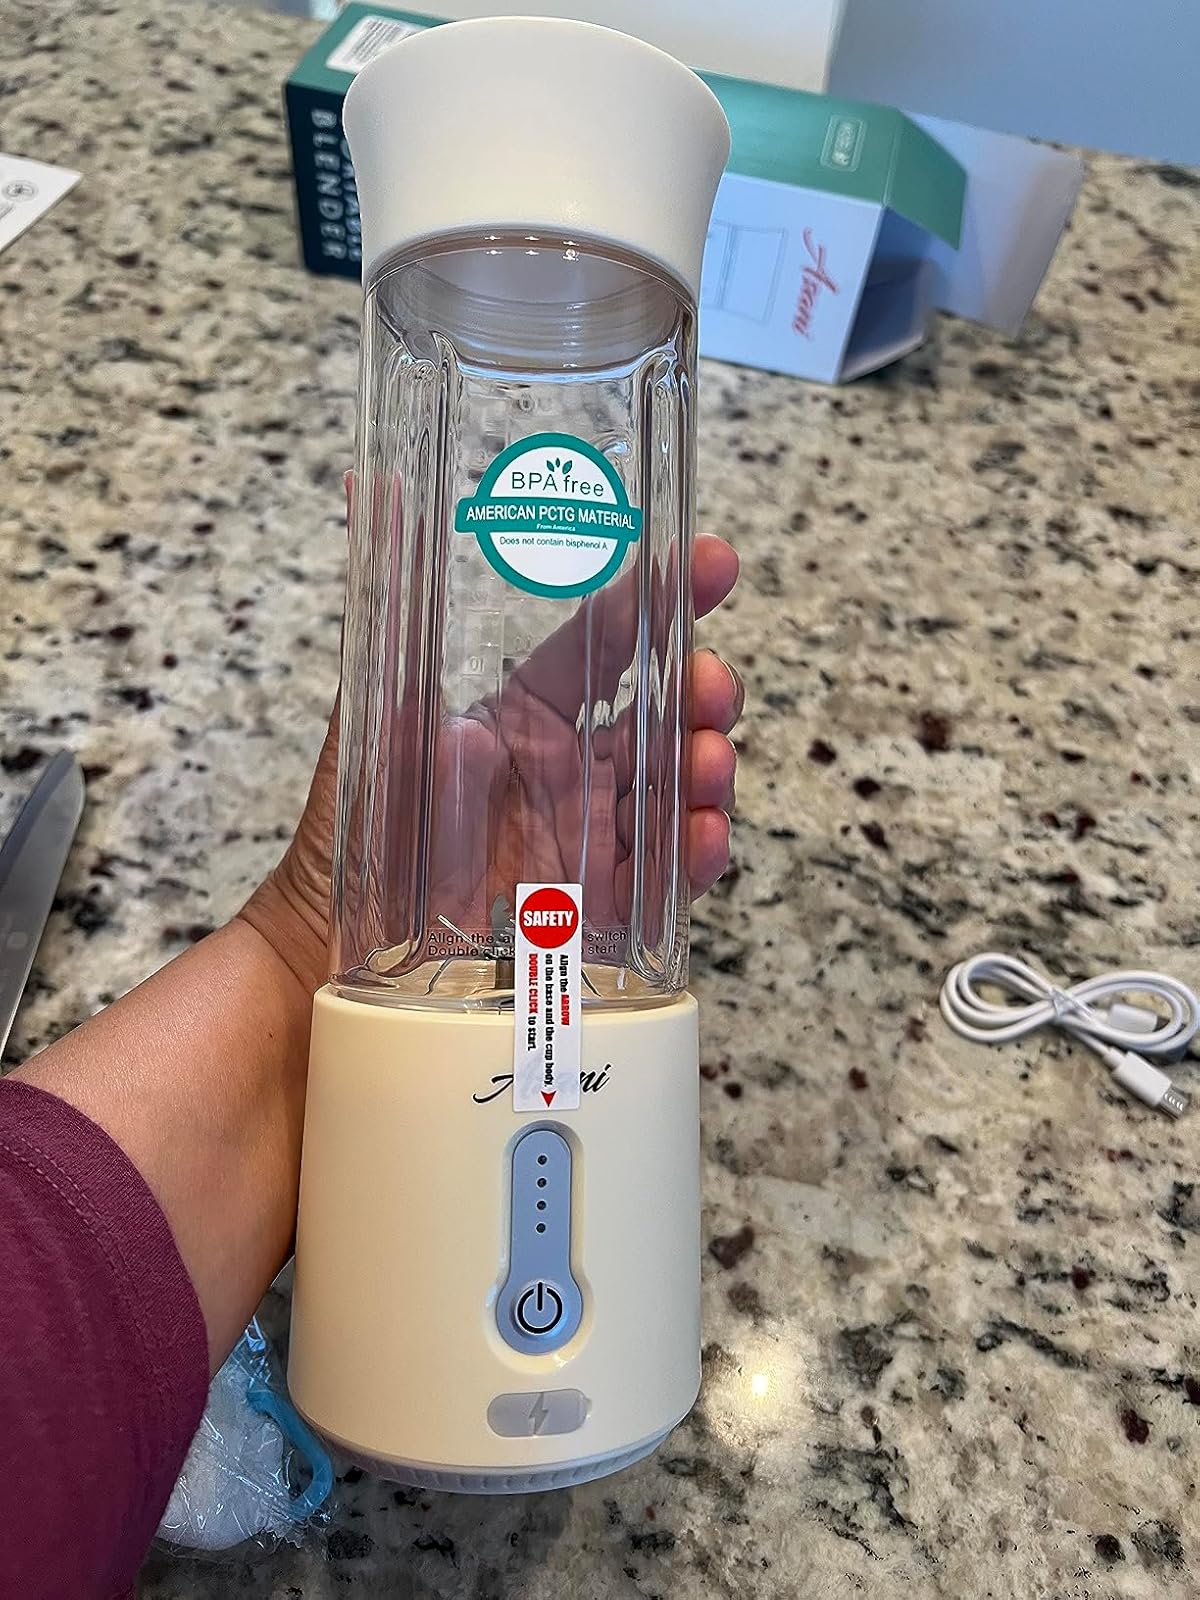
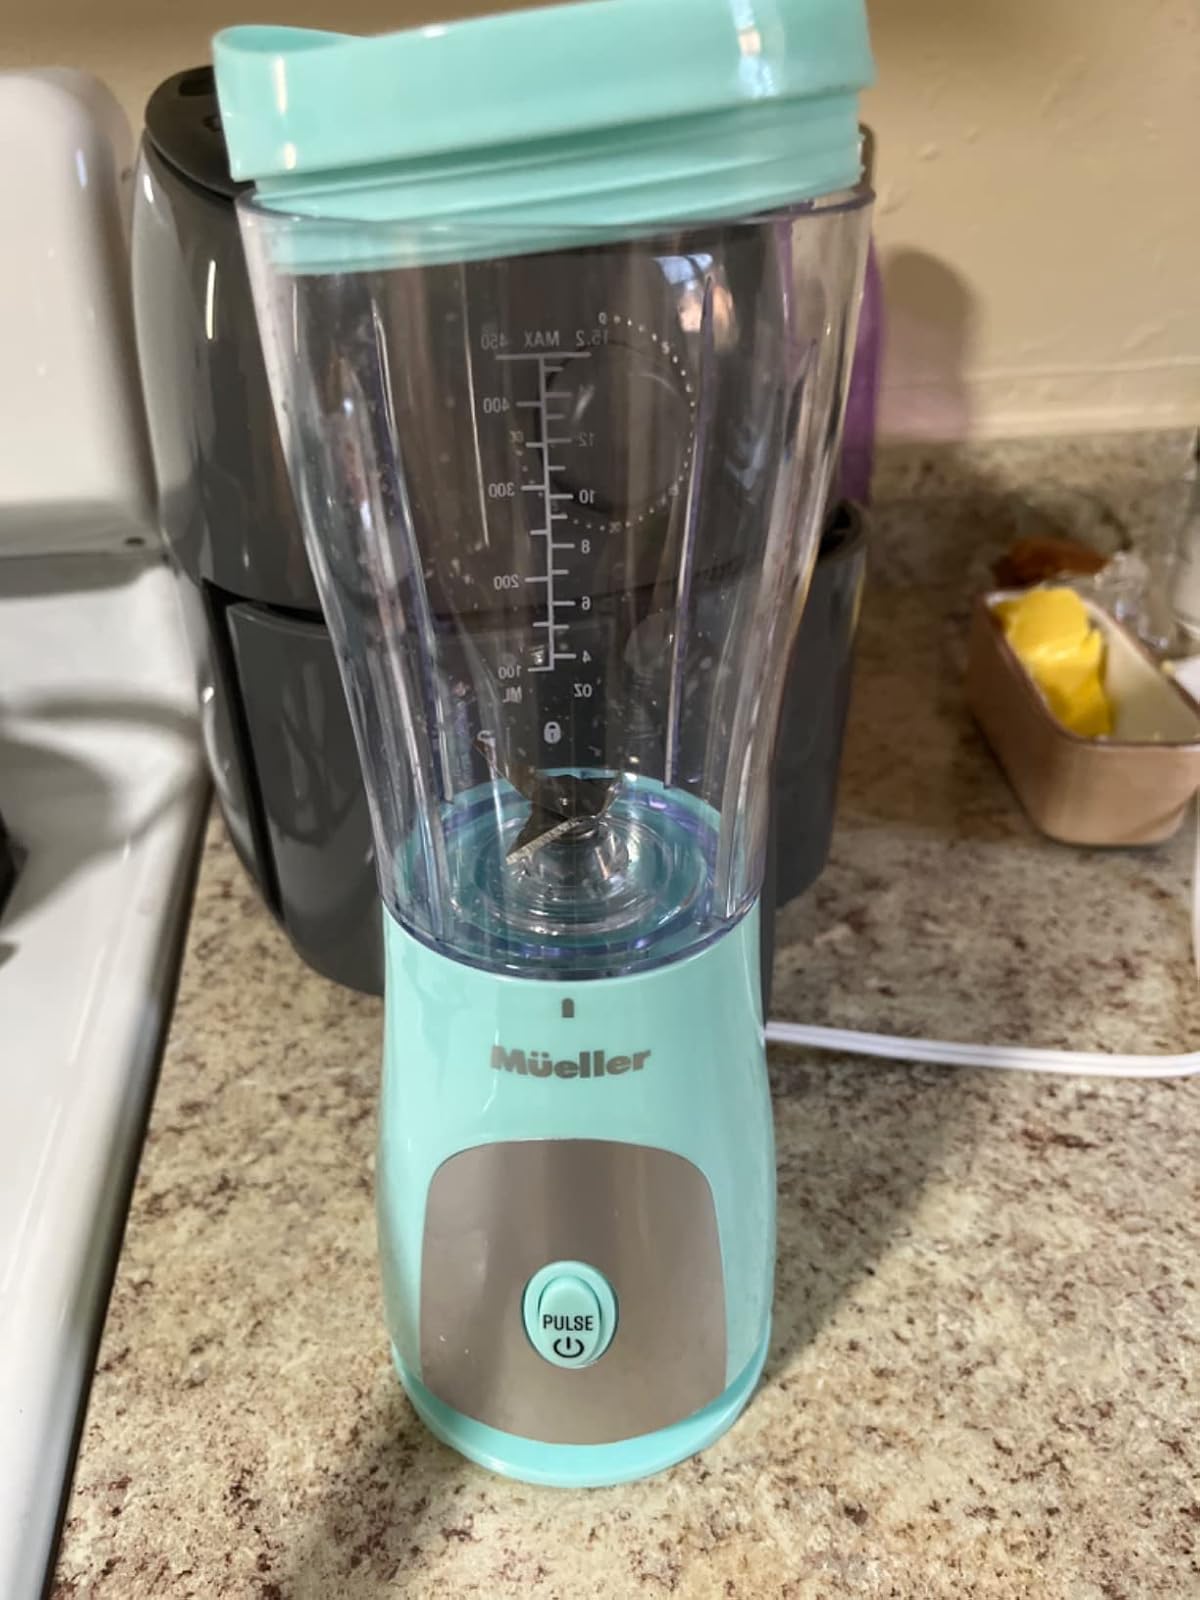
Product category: items_blender
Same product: no